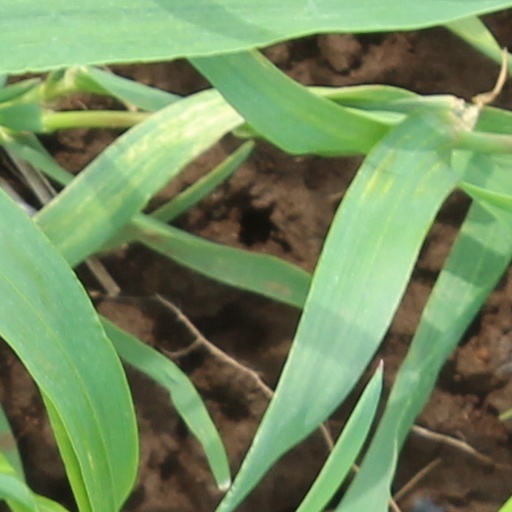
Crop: wheat